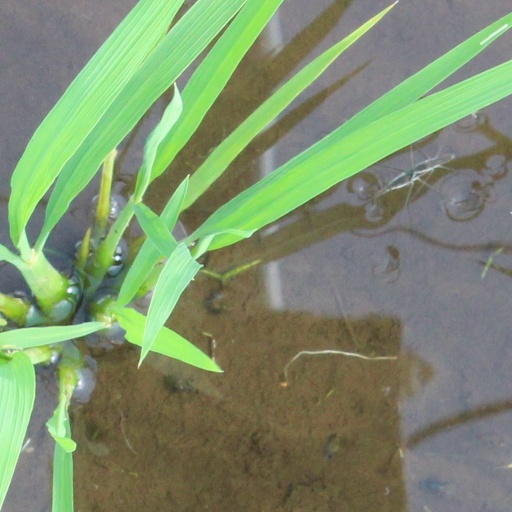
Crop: rice